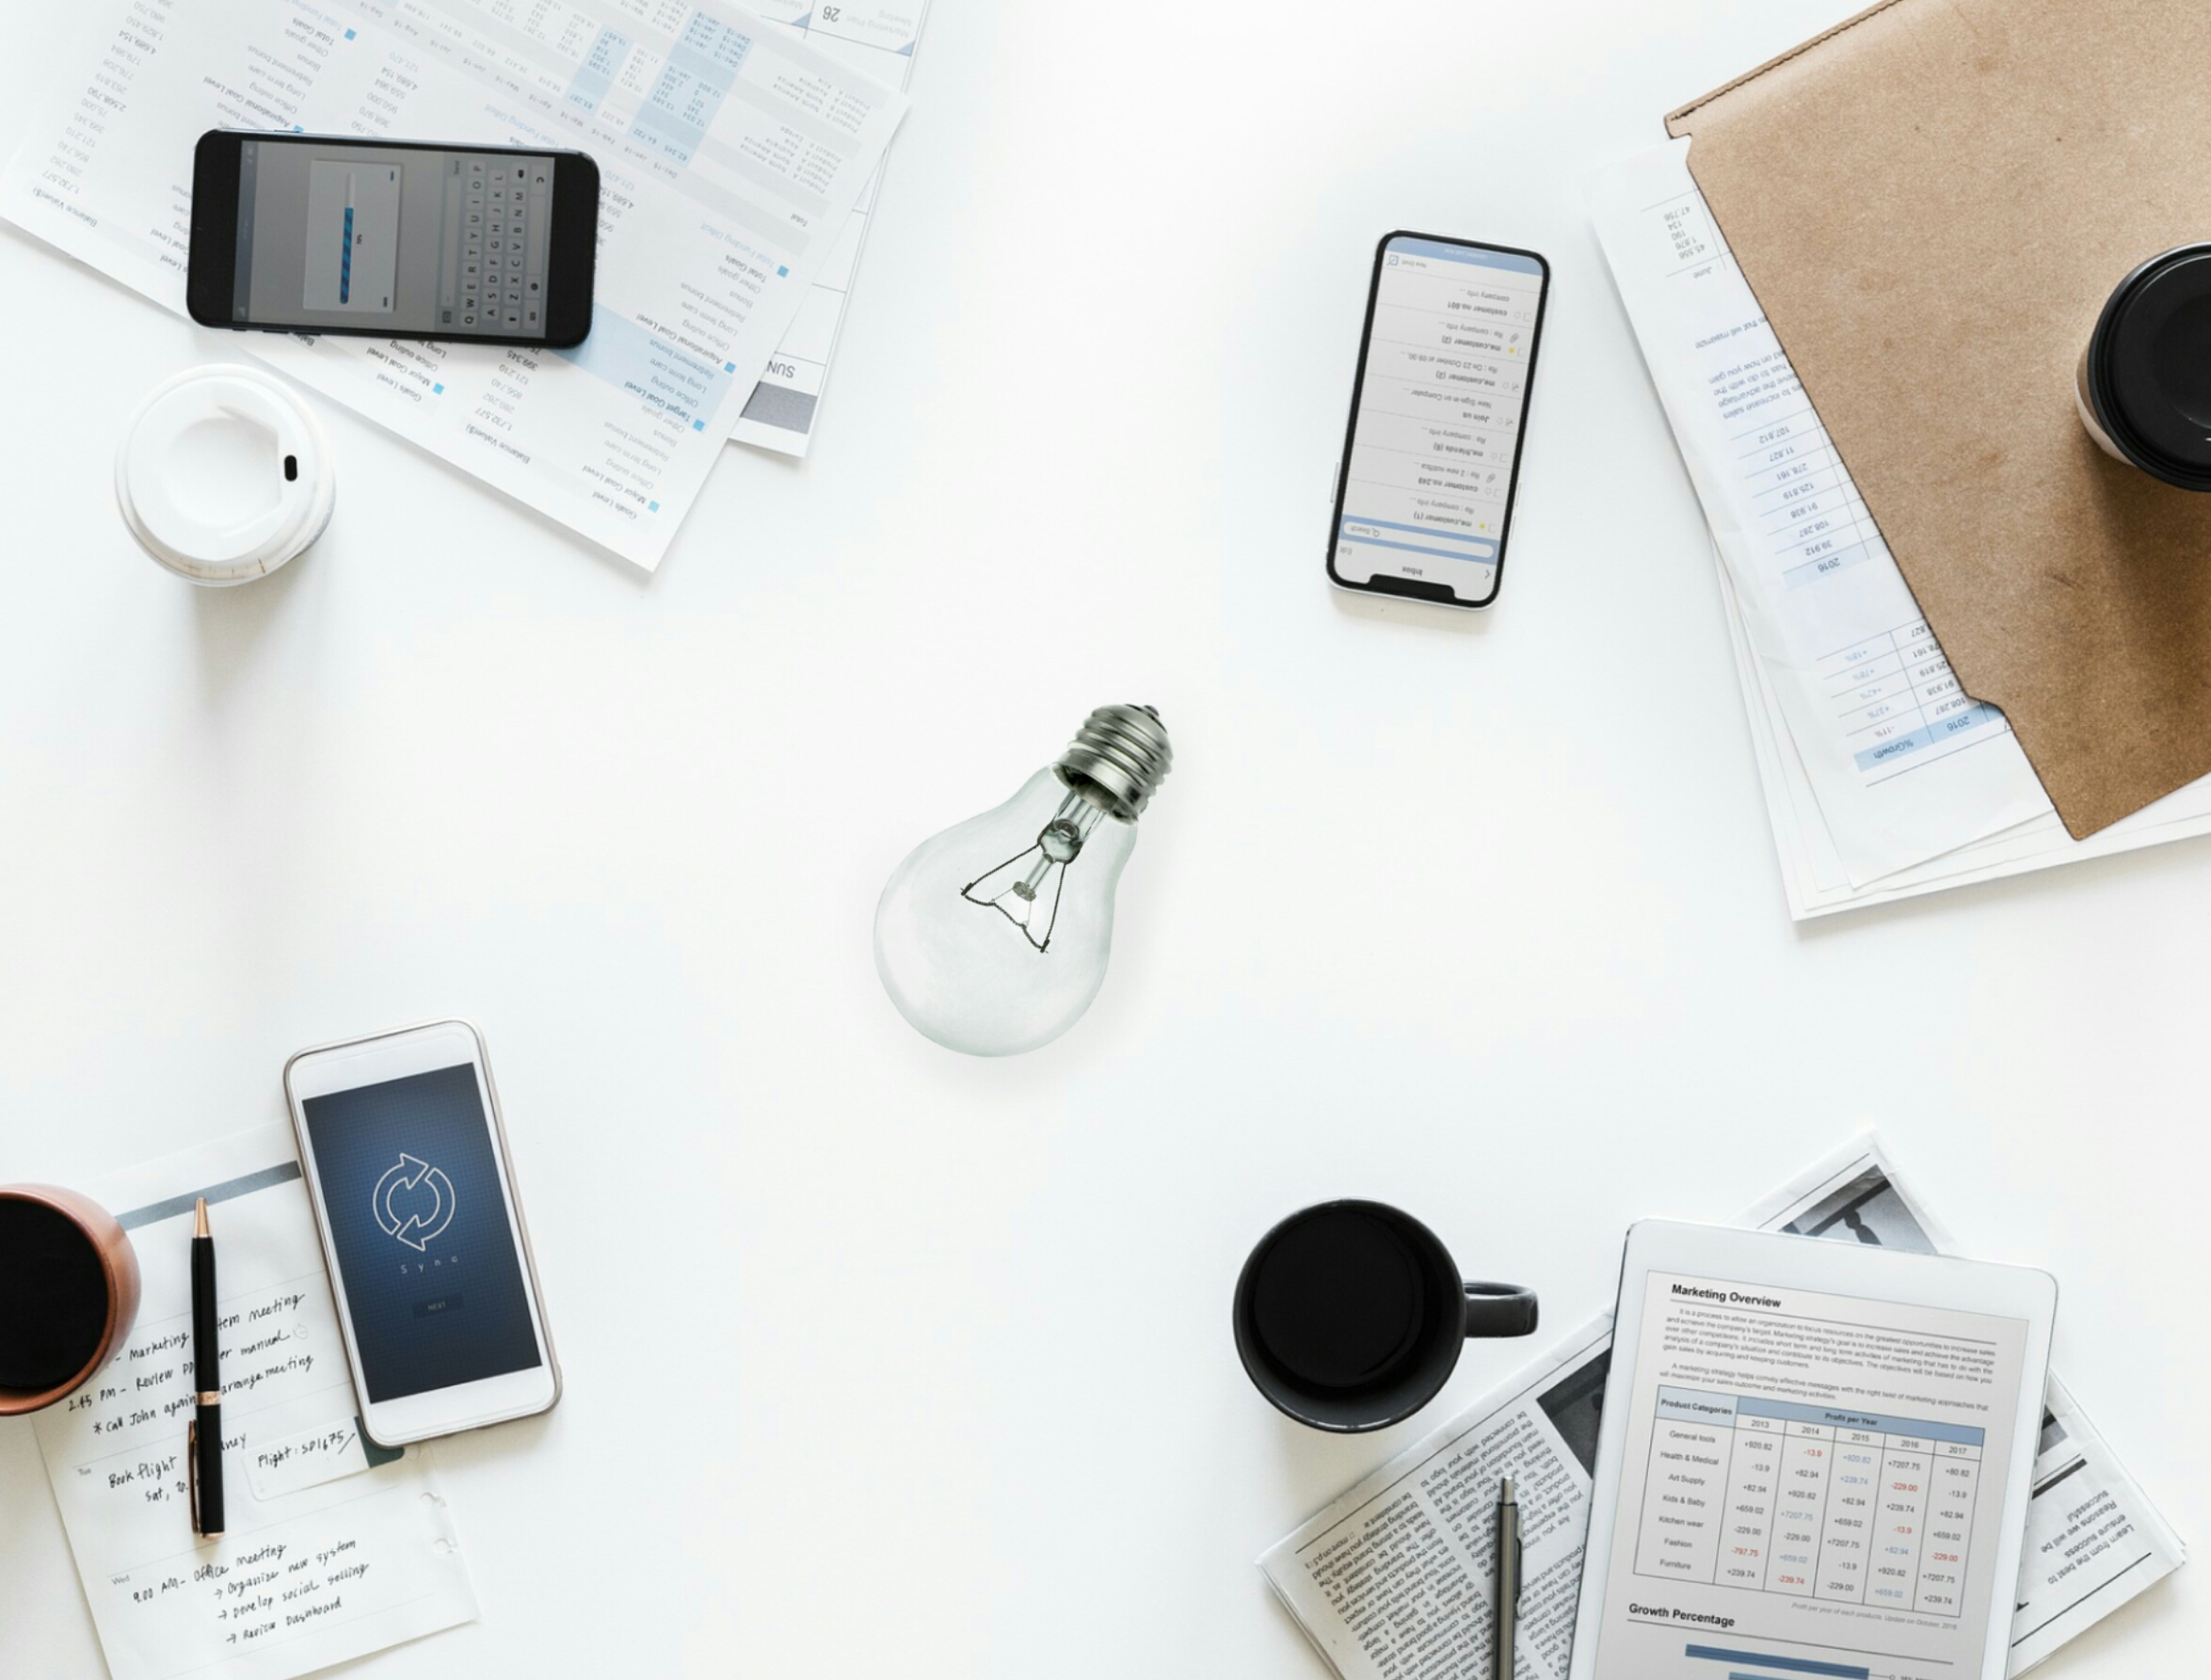
thought, idea, innovation, imagination, workplace, inspiration, light bulb, lightbulb, solution, brainstorm, brain storm, invention, think, board, walk art, blackboard, school, education, learning, studying, analysis, problem, concept, symbol, creativity, lamp, bubble, philosophy, meditation, product, gadget, electronics, communication device, electronic device, communication, electronics accessory, mobile phone, brand, smartphone, font